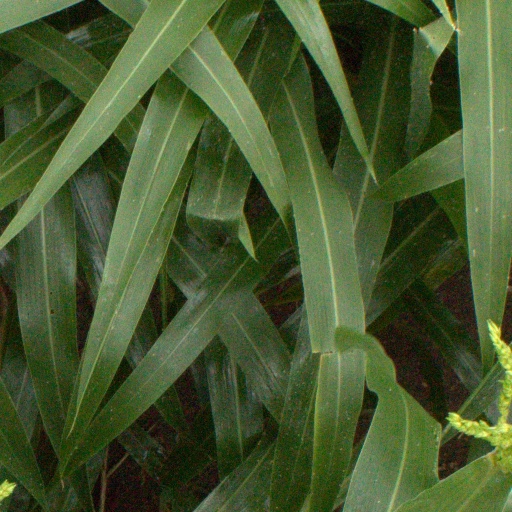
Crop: sorghum